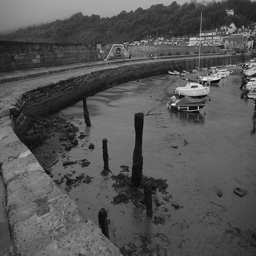
Boats in a mooring area with a sea wall at low tide.
A picture of some boats in the water.
A black-and-white photo of boats docked at a marina.
There is a muddy shore with boats skattered on it.
A mucky waterway holds rows of boats within a rock wall.